H. D. Shourie

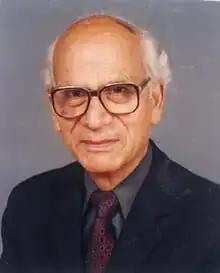

Hari Dev Shourie (1911–2005) was a well-known consumer activist in India. He was an IAS officer and served as an officer in many departments including Deputy Commissioner of Rohtak.